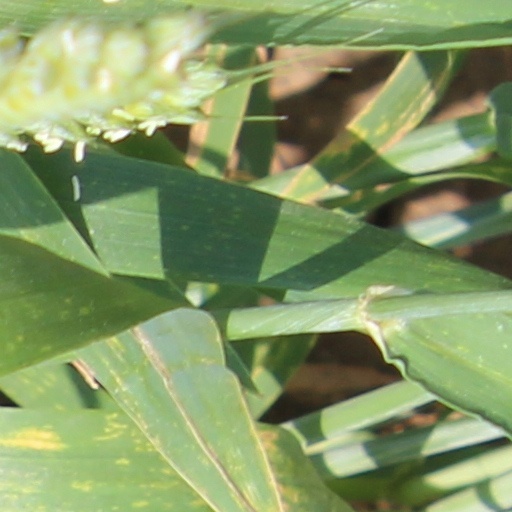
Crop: wheat